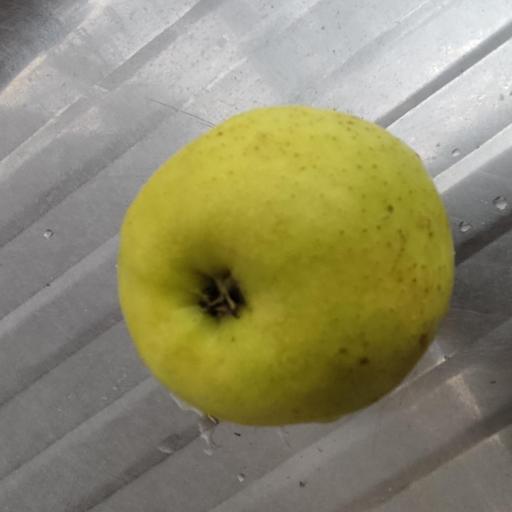
Crop type: Apple_Golden Delicious